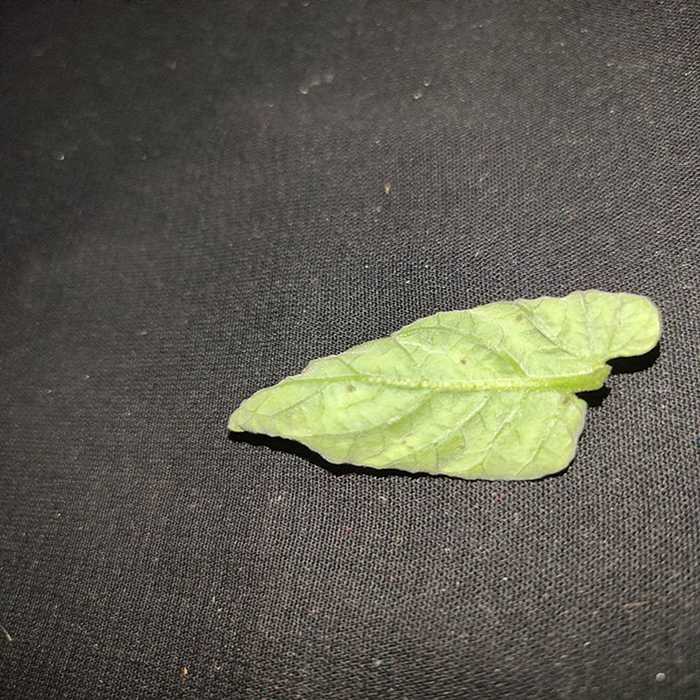
Plant: Tomato
Label: Tomato leaf curl virus